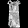
Label: Dress